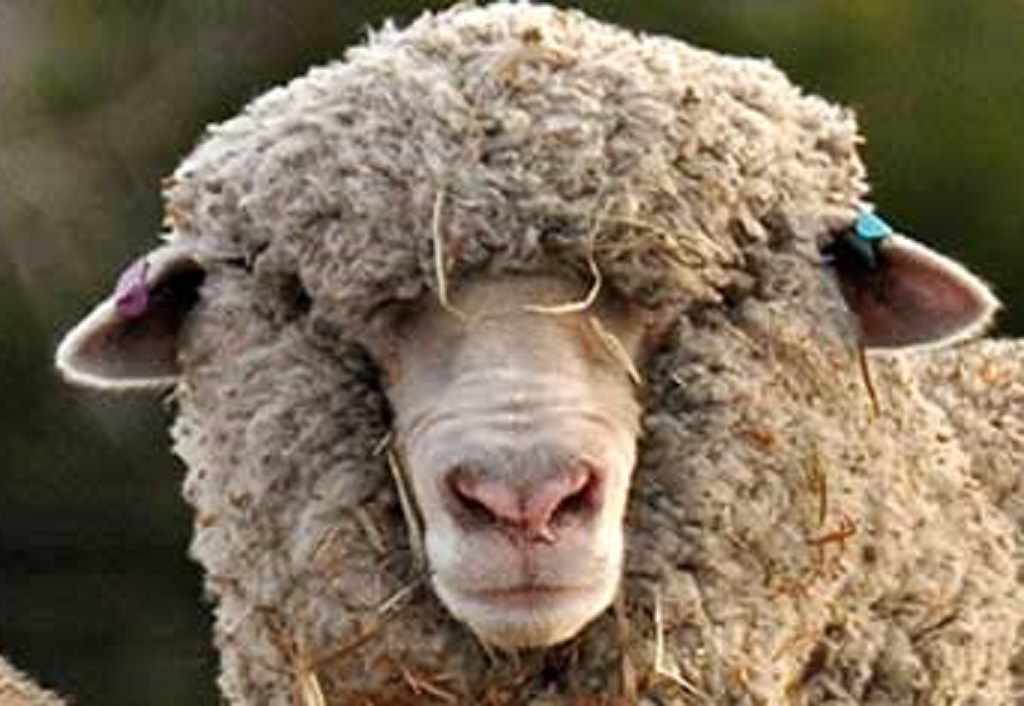
Label: no pain